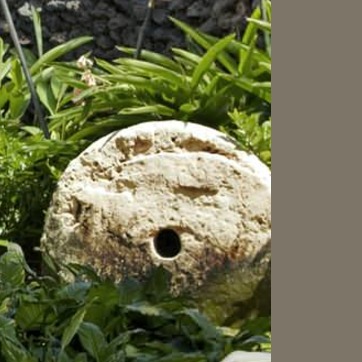
Material: stone